History of Saxony-Anhalt

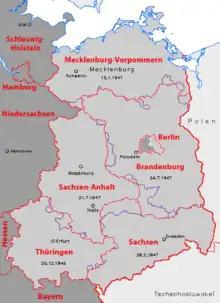
The states of the former East Germany. The modern borders are shown in red while the pre-1952 borders are shown in purple.

In 1142 the duchy passed to Henry the Lion, son of Henry the Proud. The struggle between Henry the Lion and Emperor Frederick I ended with Henry's loss of all his fiefs in 1180. The stem duchy was broken up into numerous fiefs. The Guelphic heirs of Henry the Lion retained only their allodial lands, the Duchy of Brunswick. The ducal title of Saxony went to Bernhard of Anhalt, a younger son of Albert the Bear of Brandenburg and founder of the Ascanian line of Saxon dukes. Besides Anhalt, Bernard received Lauenburg and the country around Wittenberg on the Elbe. These widely separate territories continued after 1260 under separate branches of the Ascanians as Saxe-Lauenburg and Saxe-Wittenberg.